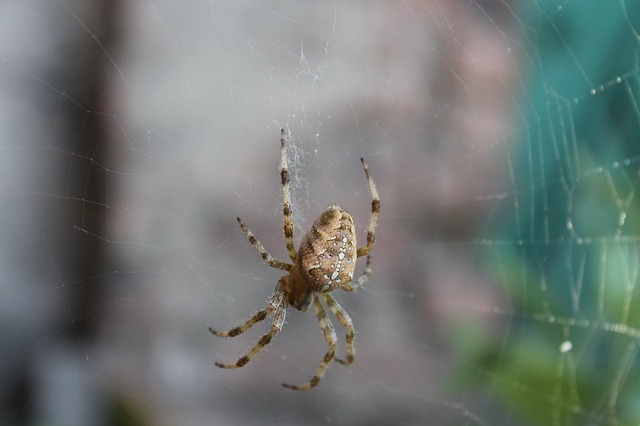
Label: ragno